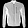
Label: Coat